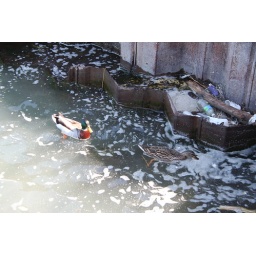
A couple ducks swimming in the corner where the wall stops going around the Shedd and up to the Planetarium.